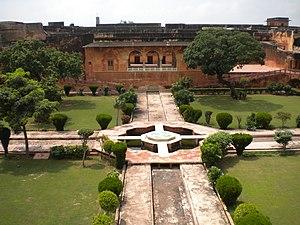
"Fort Jaigarh est situé sur un promontoire rocheux appelé ""Cheel ka Teela"" dans le massif des Aravalli. Il surplombe le fort d'Amber et le lac Maota, près de Jaipur, dans l'État du Rajasthan en Inde. Le fort a été construit sous le règne de Jai Singh II en 1726 pour protéger le fort d'Amber et ses palais.